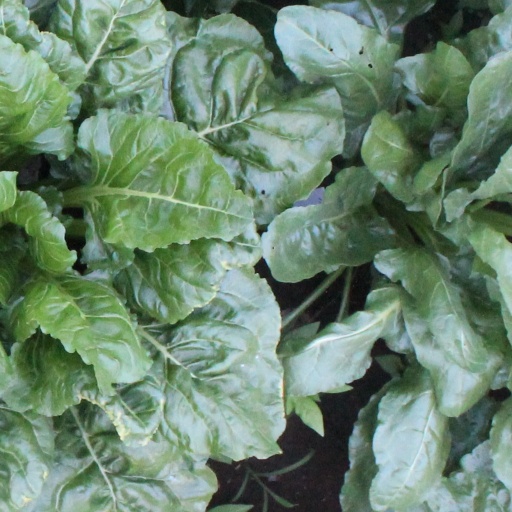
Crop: sugar beet